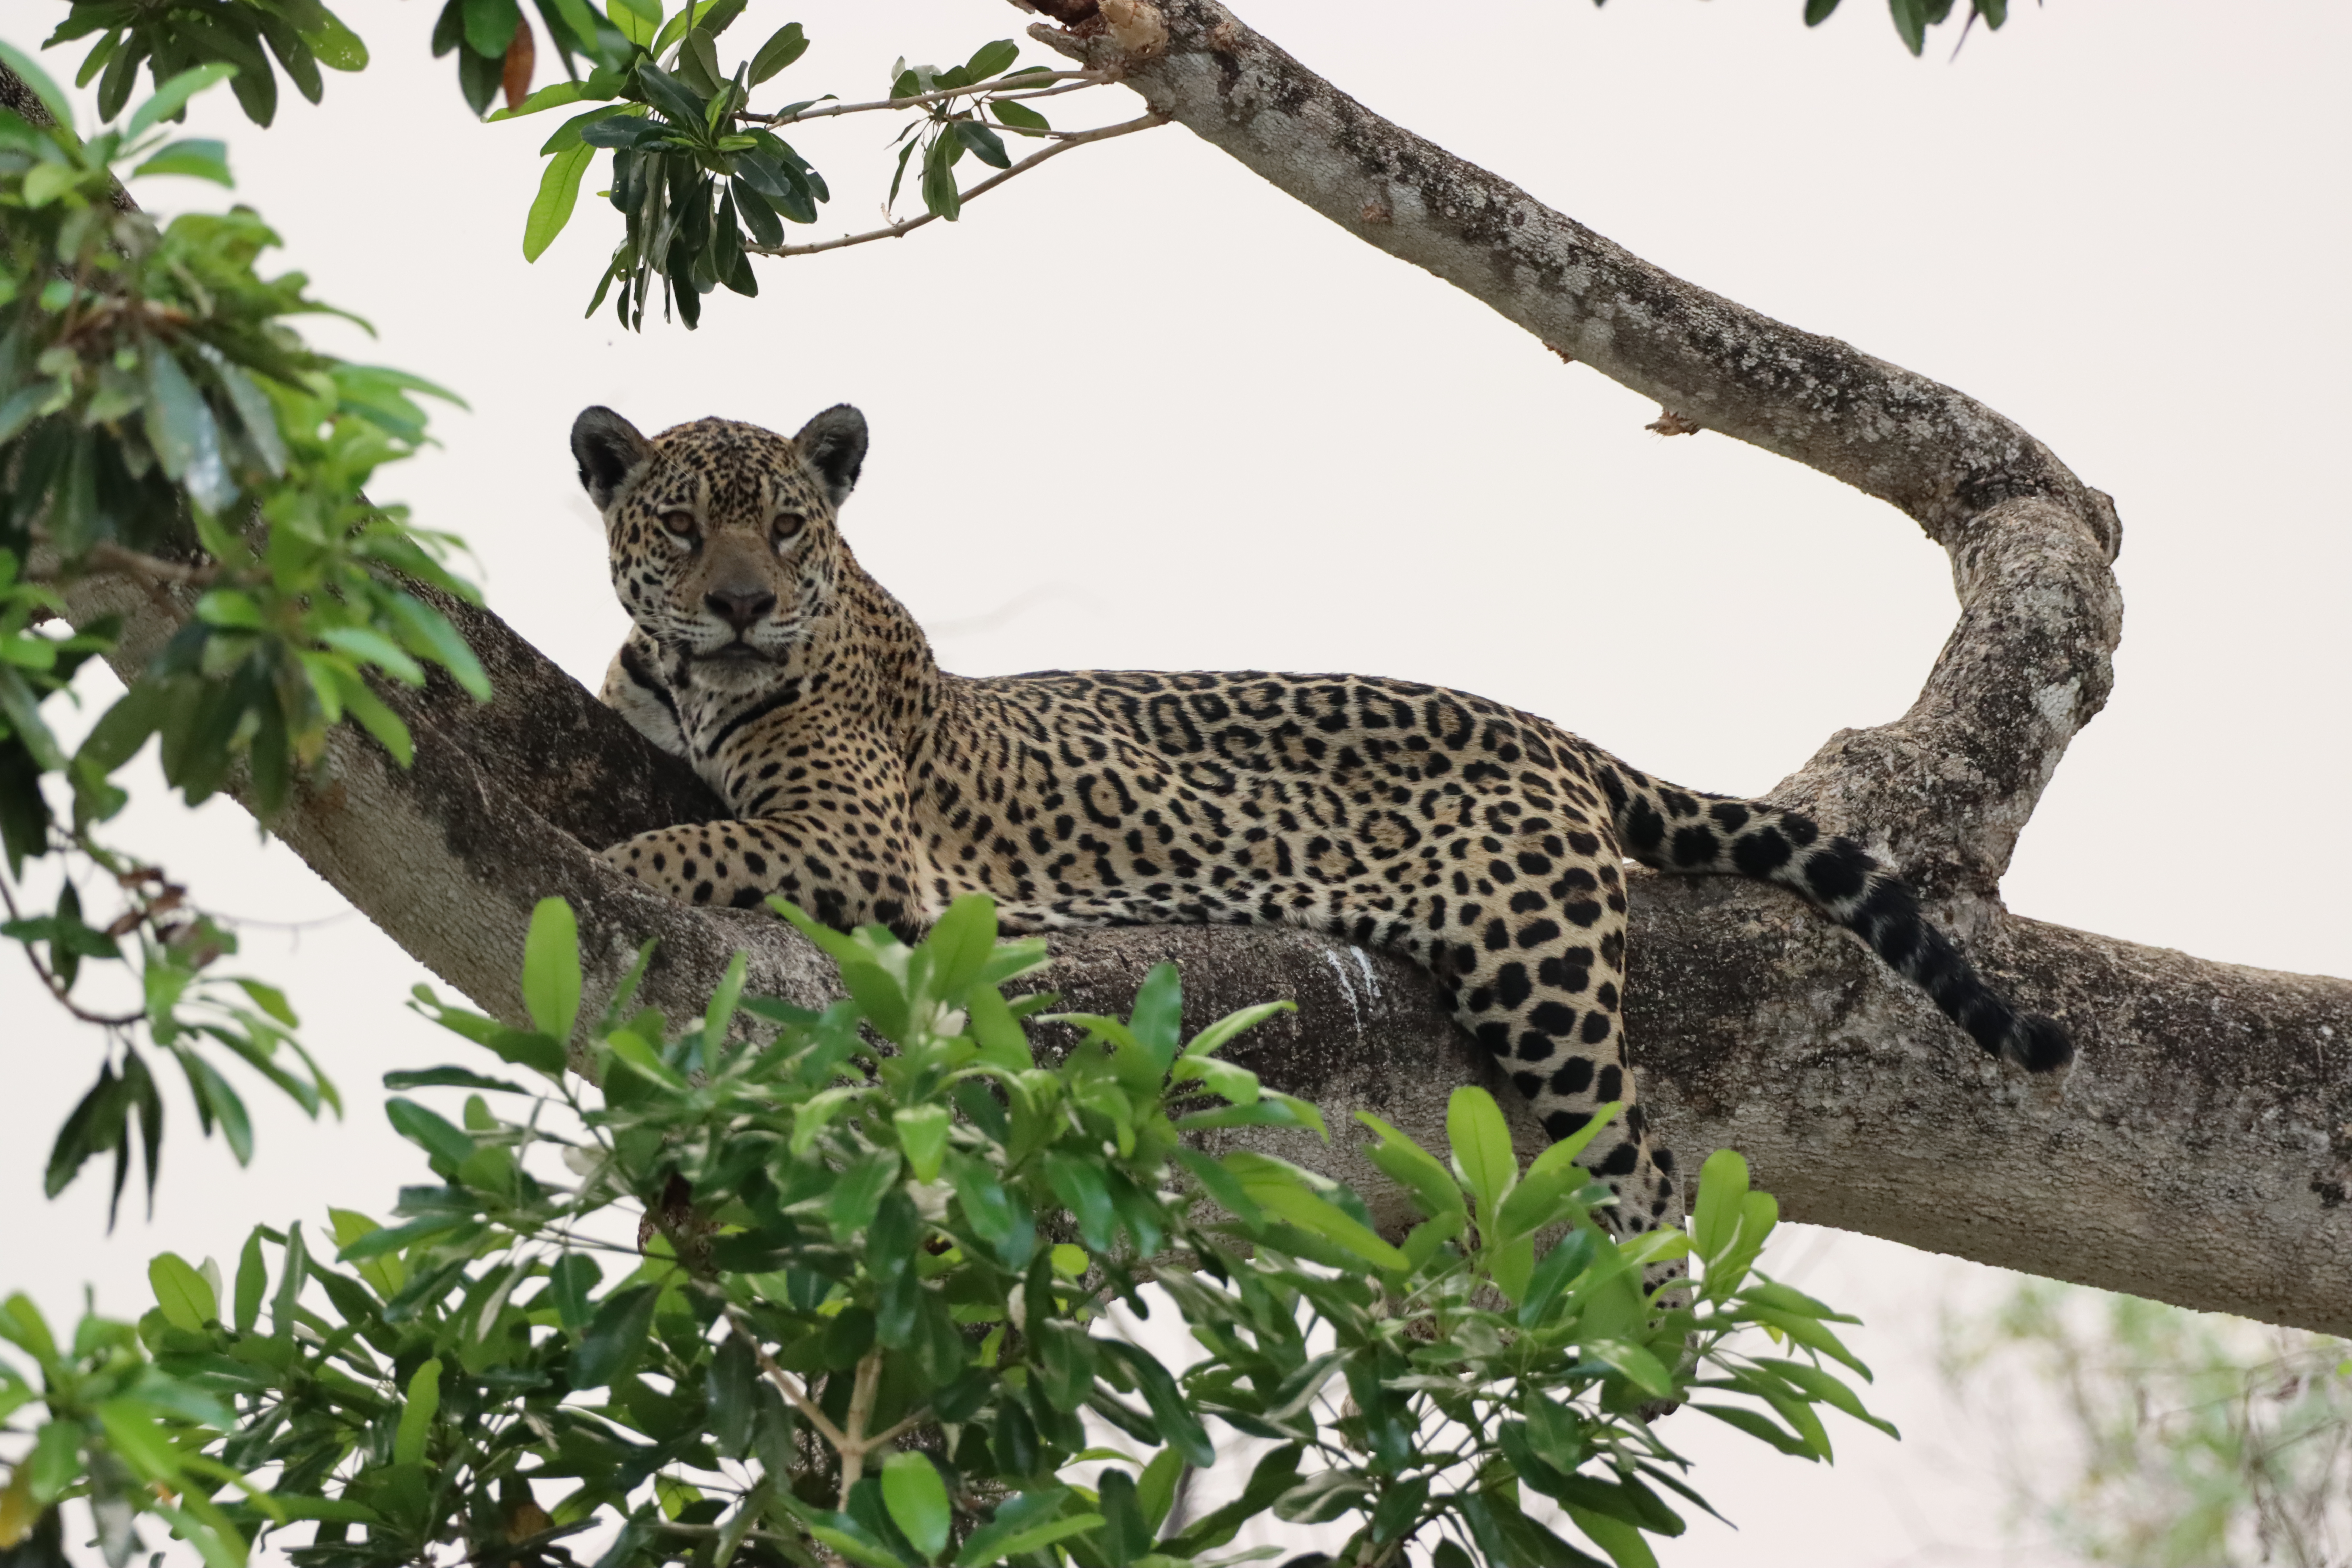
Jaguar: Medrosa